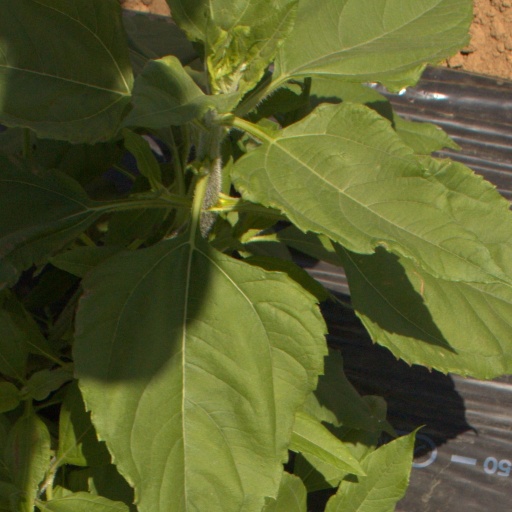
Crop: Jerusalem artichoke